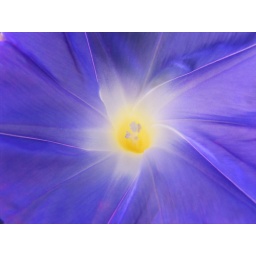
no altering at all. wicked blue flower blooming in my front yard.